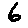
Label: 6